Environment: real
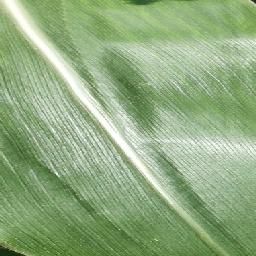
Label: healthy